Berzelius Society

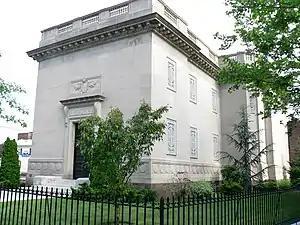
Berzelius tomb

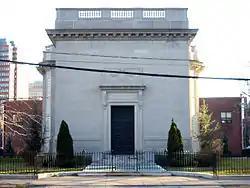
Berzelius tomb, from Temple Street

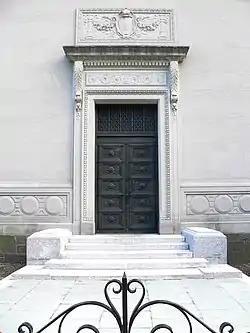
The tomb's classically symmetrical entrance

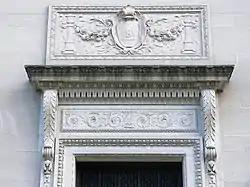
Detail of entryway ornamentation, including the Berzelius Society symbol within the shield

Berzelius Society (BZ) is a secret society for seniors at Yale University in New Haven, Connecticut, United States. Established in 1848, it is named after the Swedish scientist Jöns Jakob Berzelius, considered one of the founding fathers of modern chemistry.